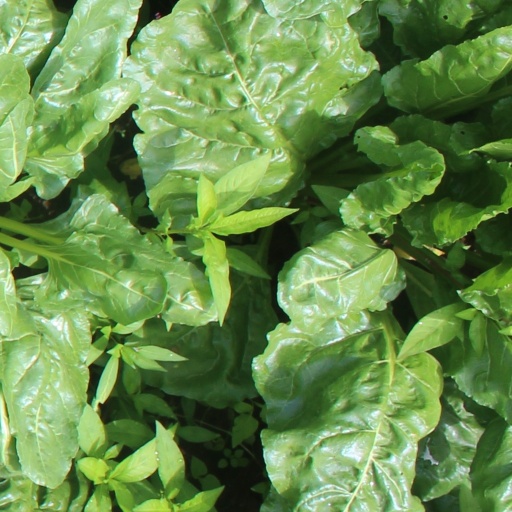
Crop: sugar beet